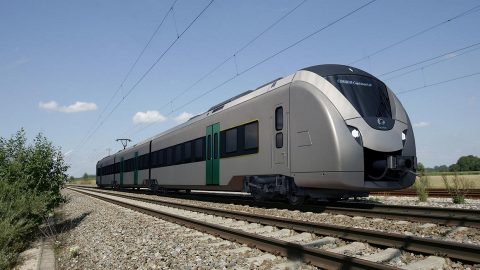
Vehicle type: Trains